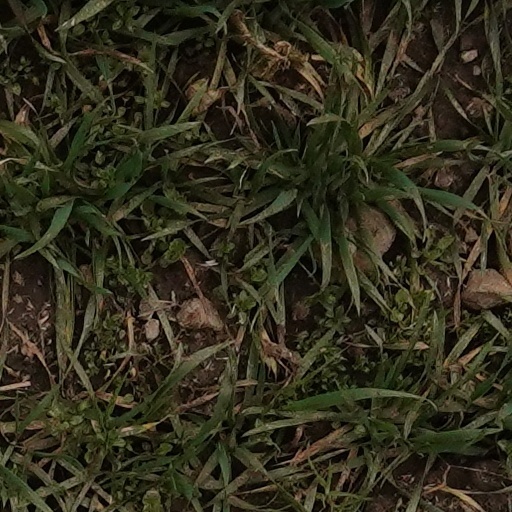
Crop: wheat